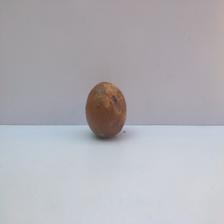
Size: Spoiled